South Australian Research and Development Institute

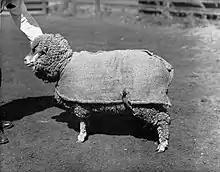
Sheep covered in sack coat at Agricultural Department Turretfield, 1935

The Turretfield Research Centre is located at Rosedale, South Australia.